Jón Jónsson

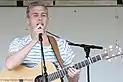
Jón Jónsson in 2011

Jón came up through the junior teams of FH. He played his first match in the Icelandic top-tier Úrvalsdeild karla in 2008 for Þróttur Reykjavík. He rejoined FH in 2009 and played there, with the exception of 2016, until 2017. He won the Icelandic championship with the team in 2012 and 2015. He announced his retirement from football in January 2018.